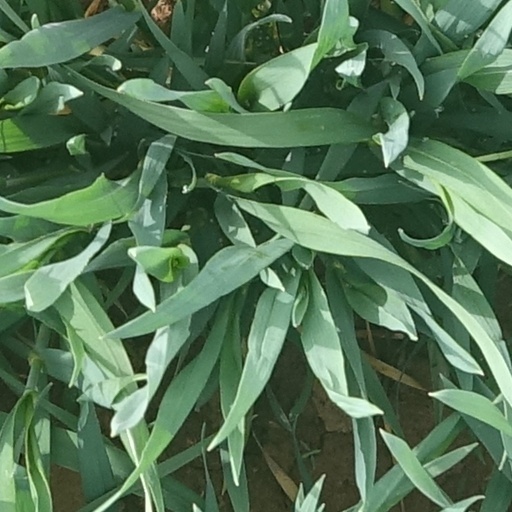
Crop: wheat